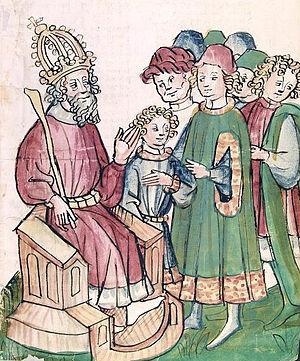
Le Roman des sept sages est un roman traditionnel à tiroirs, d'origine asiatique, et dont il a existé au Moyen Âge de nombreuses versions dans des langues tant orientales qu'occidentales.